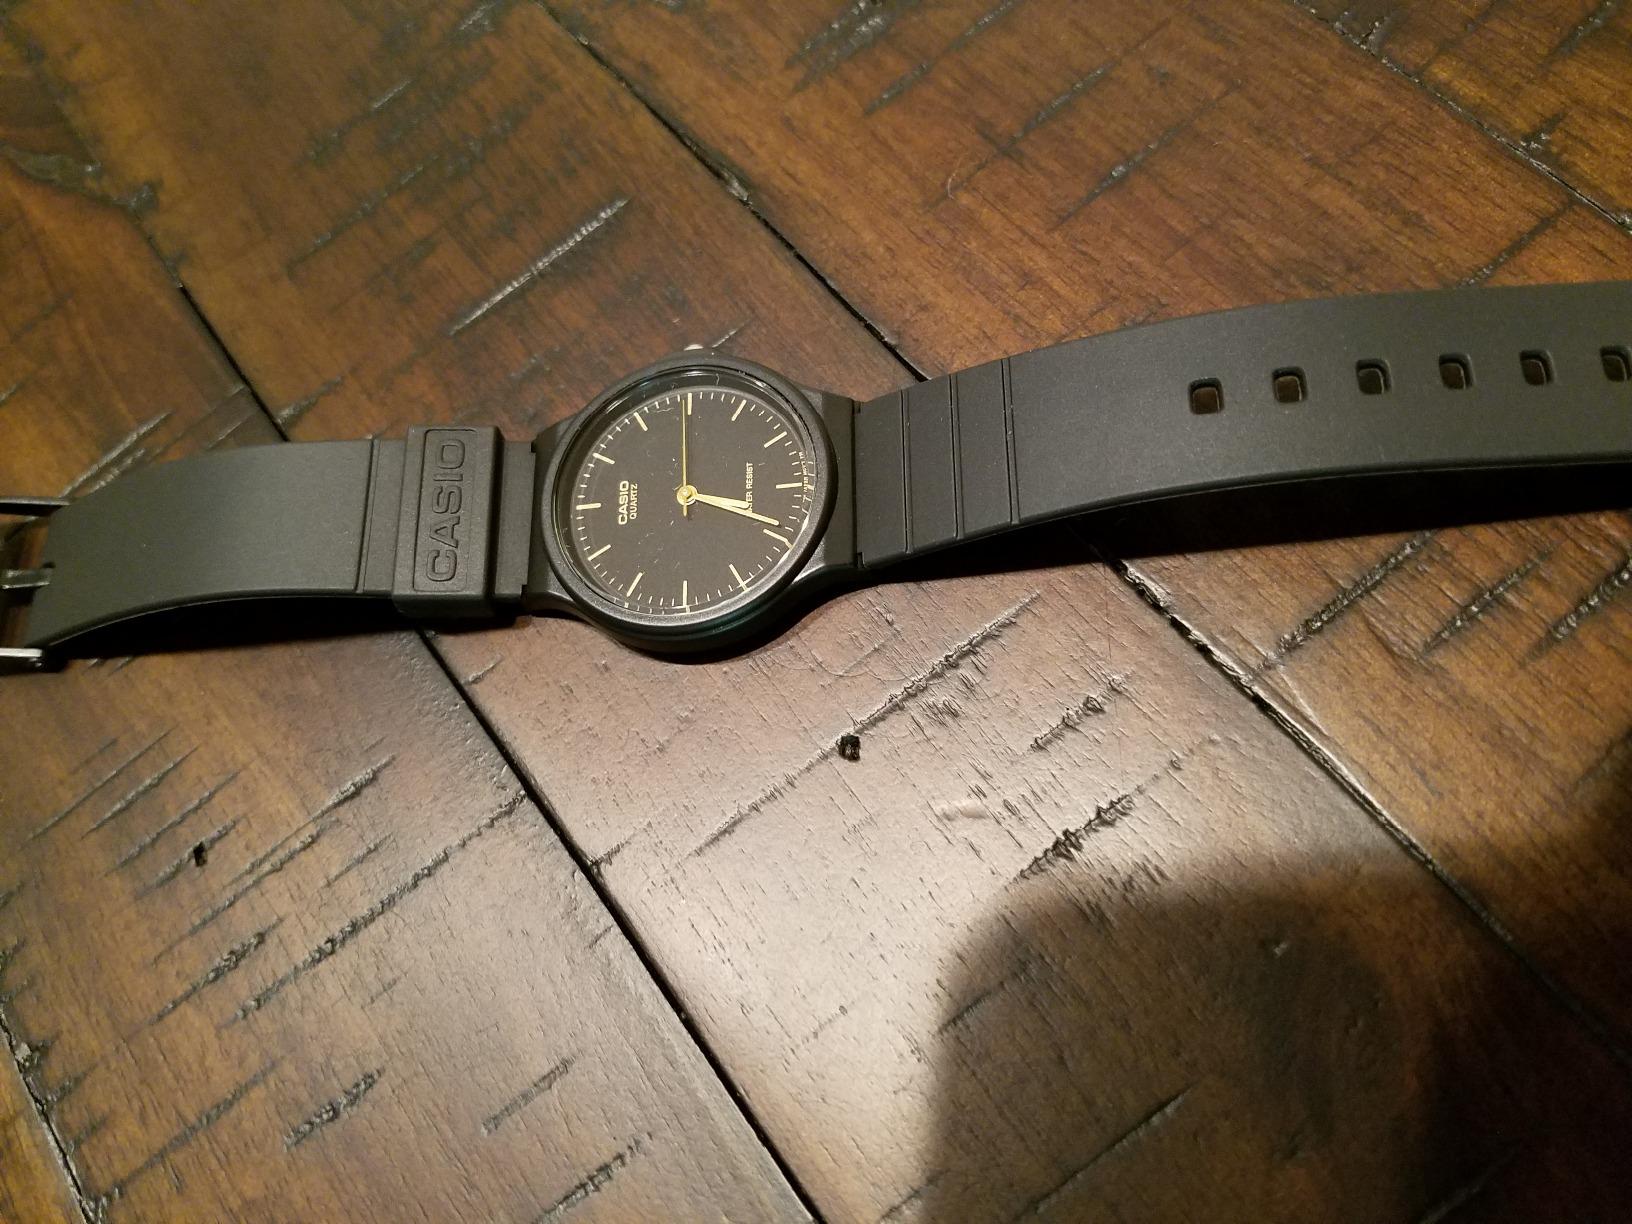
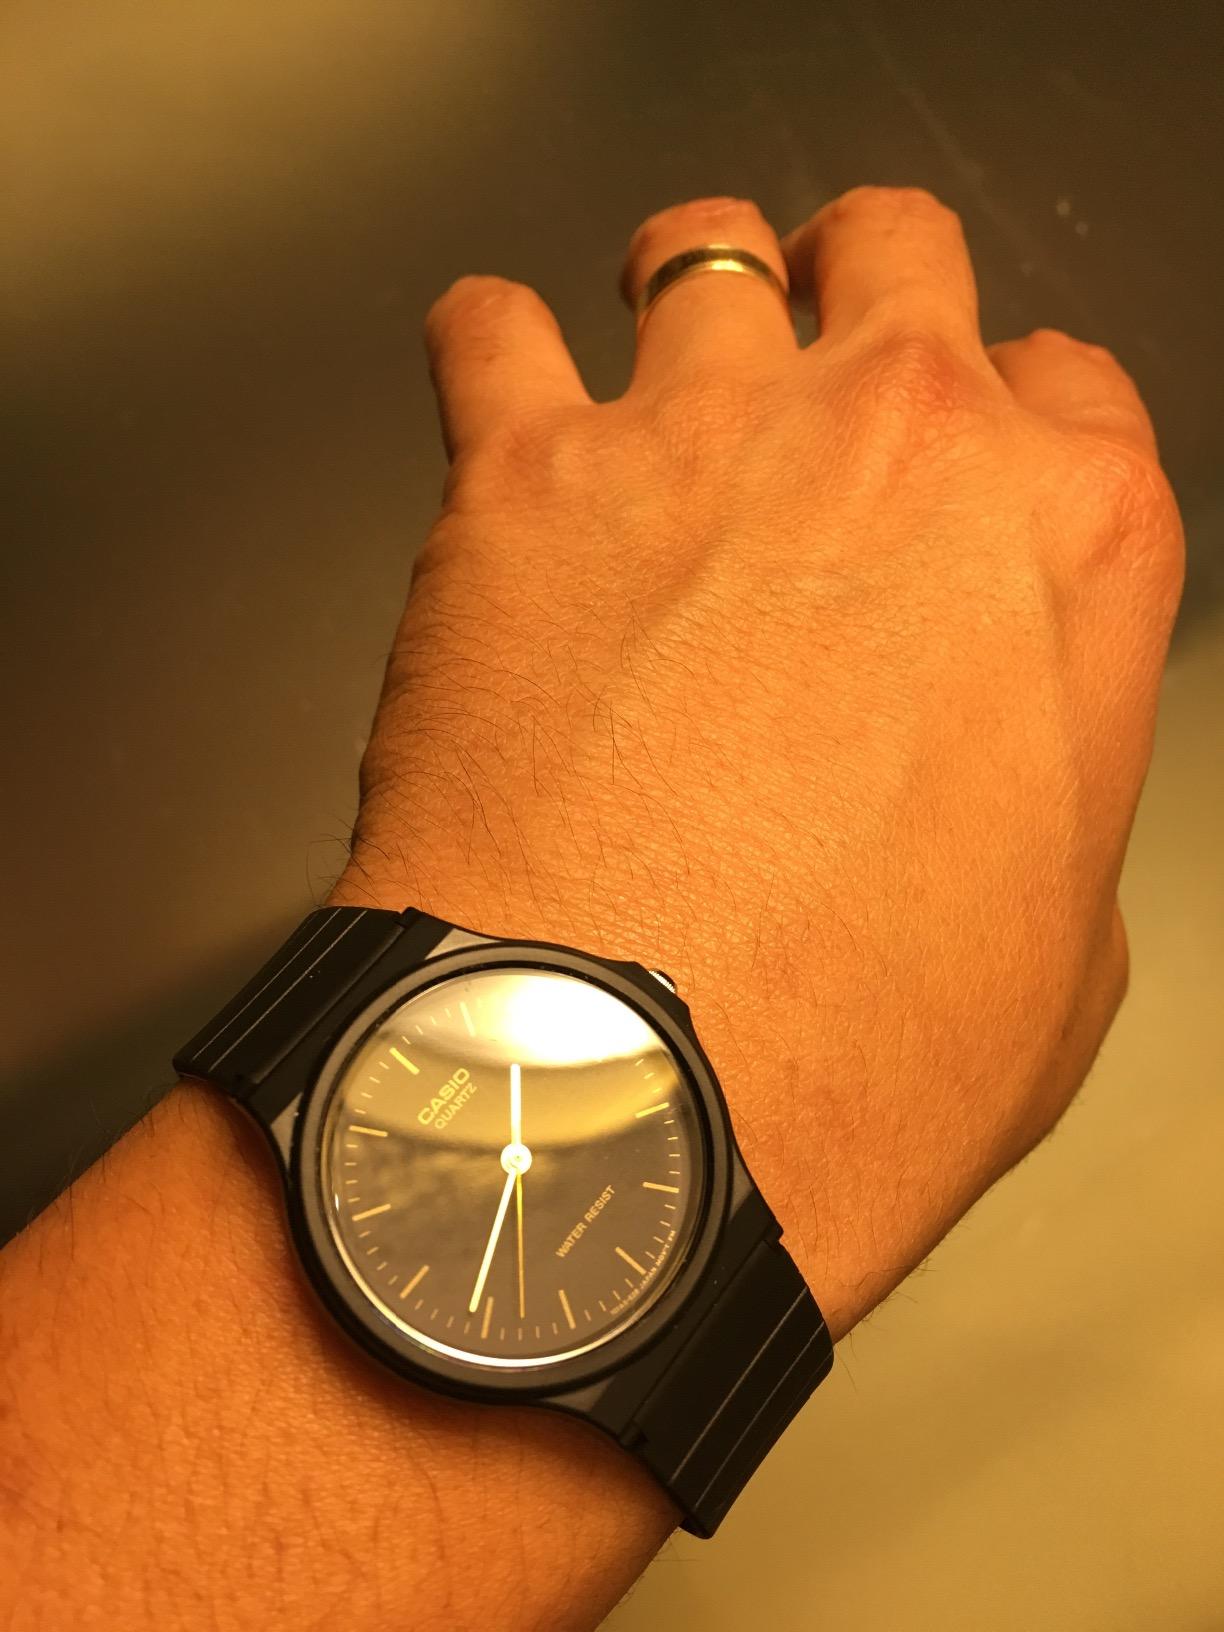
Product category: accessories_watch
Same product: yes